Justin Lisso

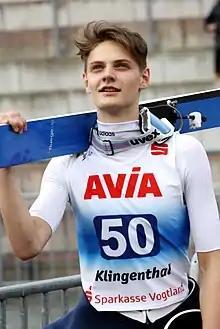

Justin Lisso (born 12 December 1999) is a German ski jumper and representative of the club WSV Schmiedefeld am Rennsteig e.V. (Thuringia). He competes at World Cup level from the 2018–19 season on.